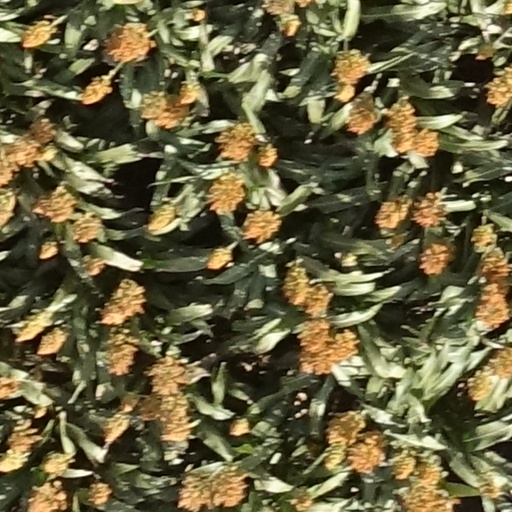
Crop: sorghum